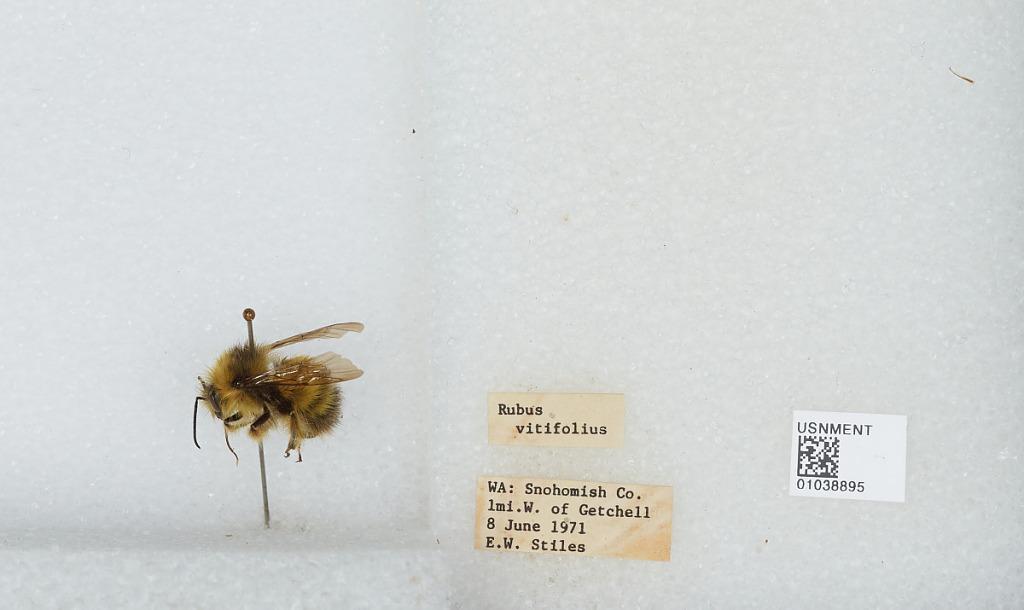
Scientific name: Bombus (Pyrobombus) sitkensis Nylander
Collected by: E. Stiles
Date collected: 1971-6-8
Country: United States
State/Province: Washington
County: Snohomish
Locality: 1 mile west of Getchell
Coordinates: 48.0722, -122.119